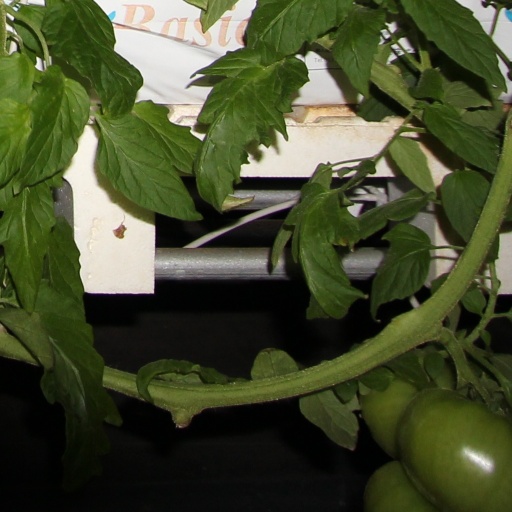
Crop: tomato